Sunil Kothari

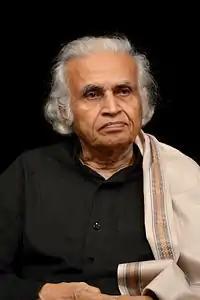
Dr. Sunil Kothari in 2014

Sunil Kothari (20 December 1933 – 27 December 2020) was a noted Indian dance historian, scholar and critic. He was also former Uday Shankar Professor at Ravindra Bharti University, Kolkata.